Hednesford Park

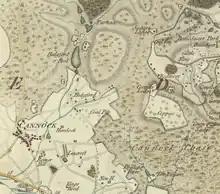

The site which Hednesford Park now sits on was once occupied by Hednesford Pool, a body of water covering . In the 1870s, a colliery known as the Pool Pit, named after Hednesford Pool, was opened nearby. To prevent the colliery, later renamed the Valley Pit, from flooding, the Cannock & Rugeley Colliery Company diverted the Bentley Brook which fed the pool. As a result, the pool began to dry up, and by 1900 it was completely dry. The modern park was opened in 1931, when the land was given to the local council by the Cannock Chase Miners’ Welfare Committee.